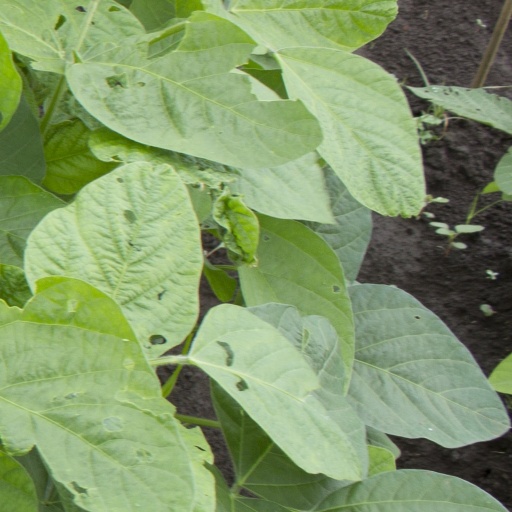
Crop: soybean